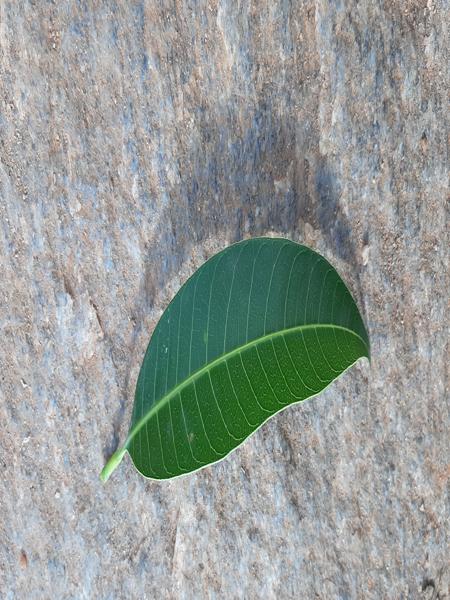
Plant: Mango